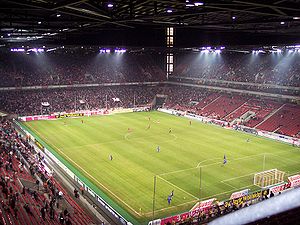
RheinEnergieStadion
RheinEnergieStadion
RheinEnergieStadion er et fodboldstadion i Køln i Tyskland og er normalt hjemmebane for 1. FC Köln. Tidligere var stadionet kendt under navnet Müngersdorfer Stadion, men skiftede i 2004 på grund af en sponsorkontrakt. Der er en kapacitet på 50.374 som under VM i fodbold 2006 bl.a. blev brugt til ottendedelsfinale.